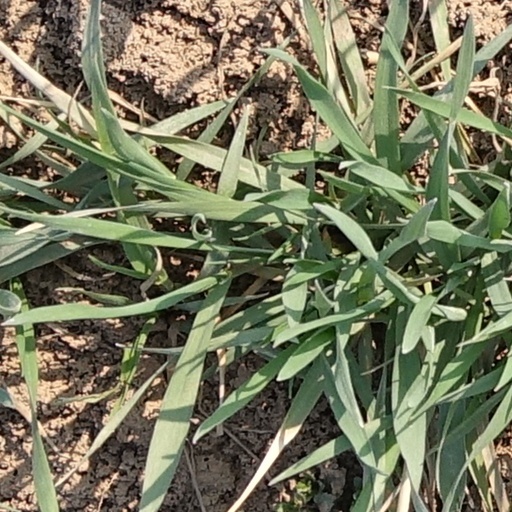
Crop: wheat